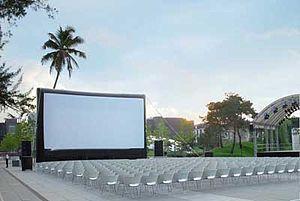
Un écran gonflable est une structure gonflable de PVC avec un écran géant attaché. Les écrans géants gonflables sont utilisés pour les cinémas en plein air, les festivals du film, les drive-ins, les événements sportifs ainsi que tous autres types d'événements en plein air.